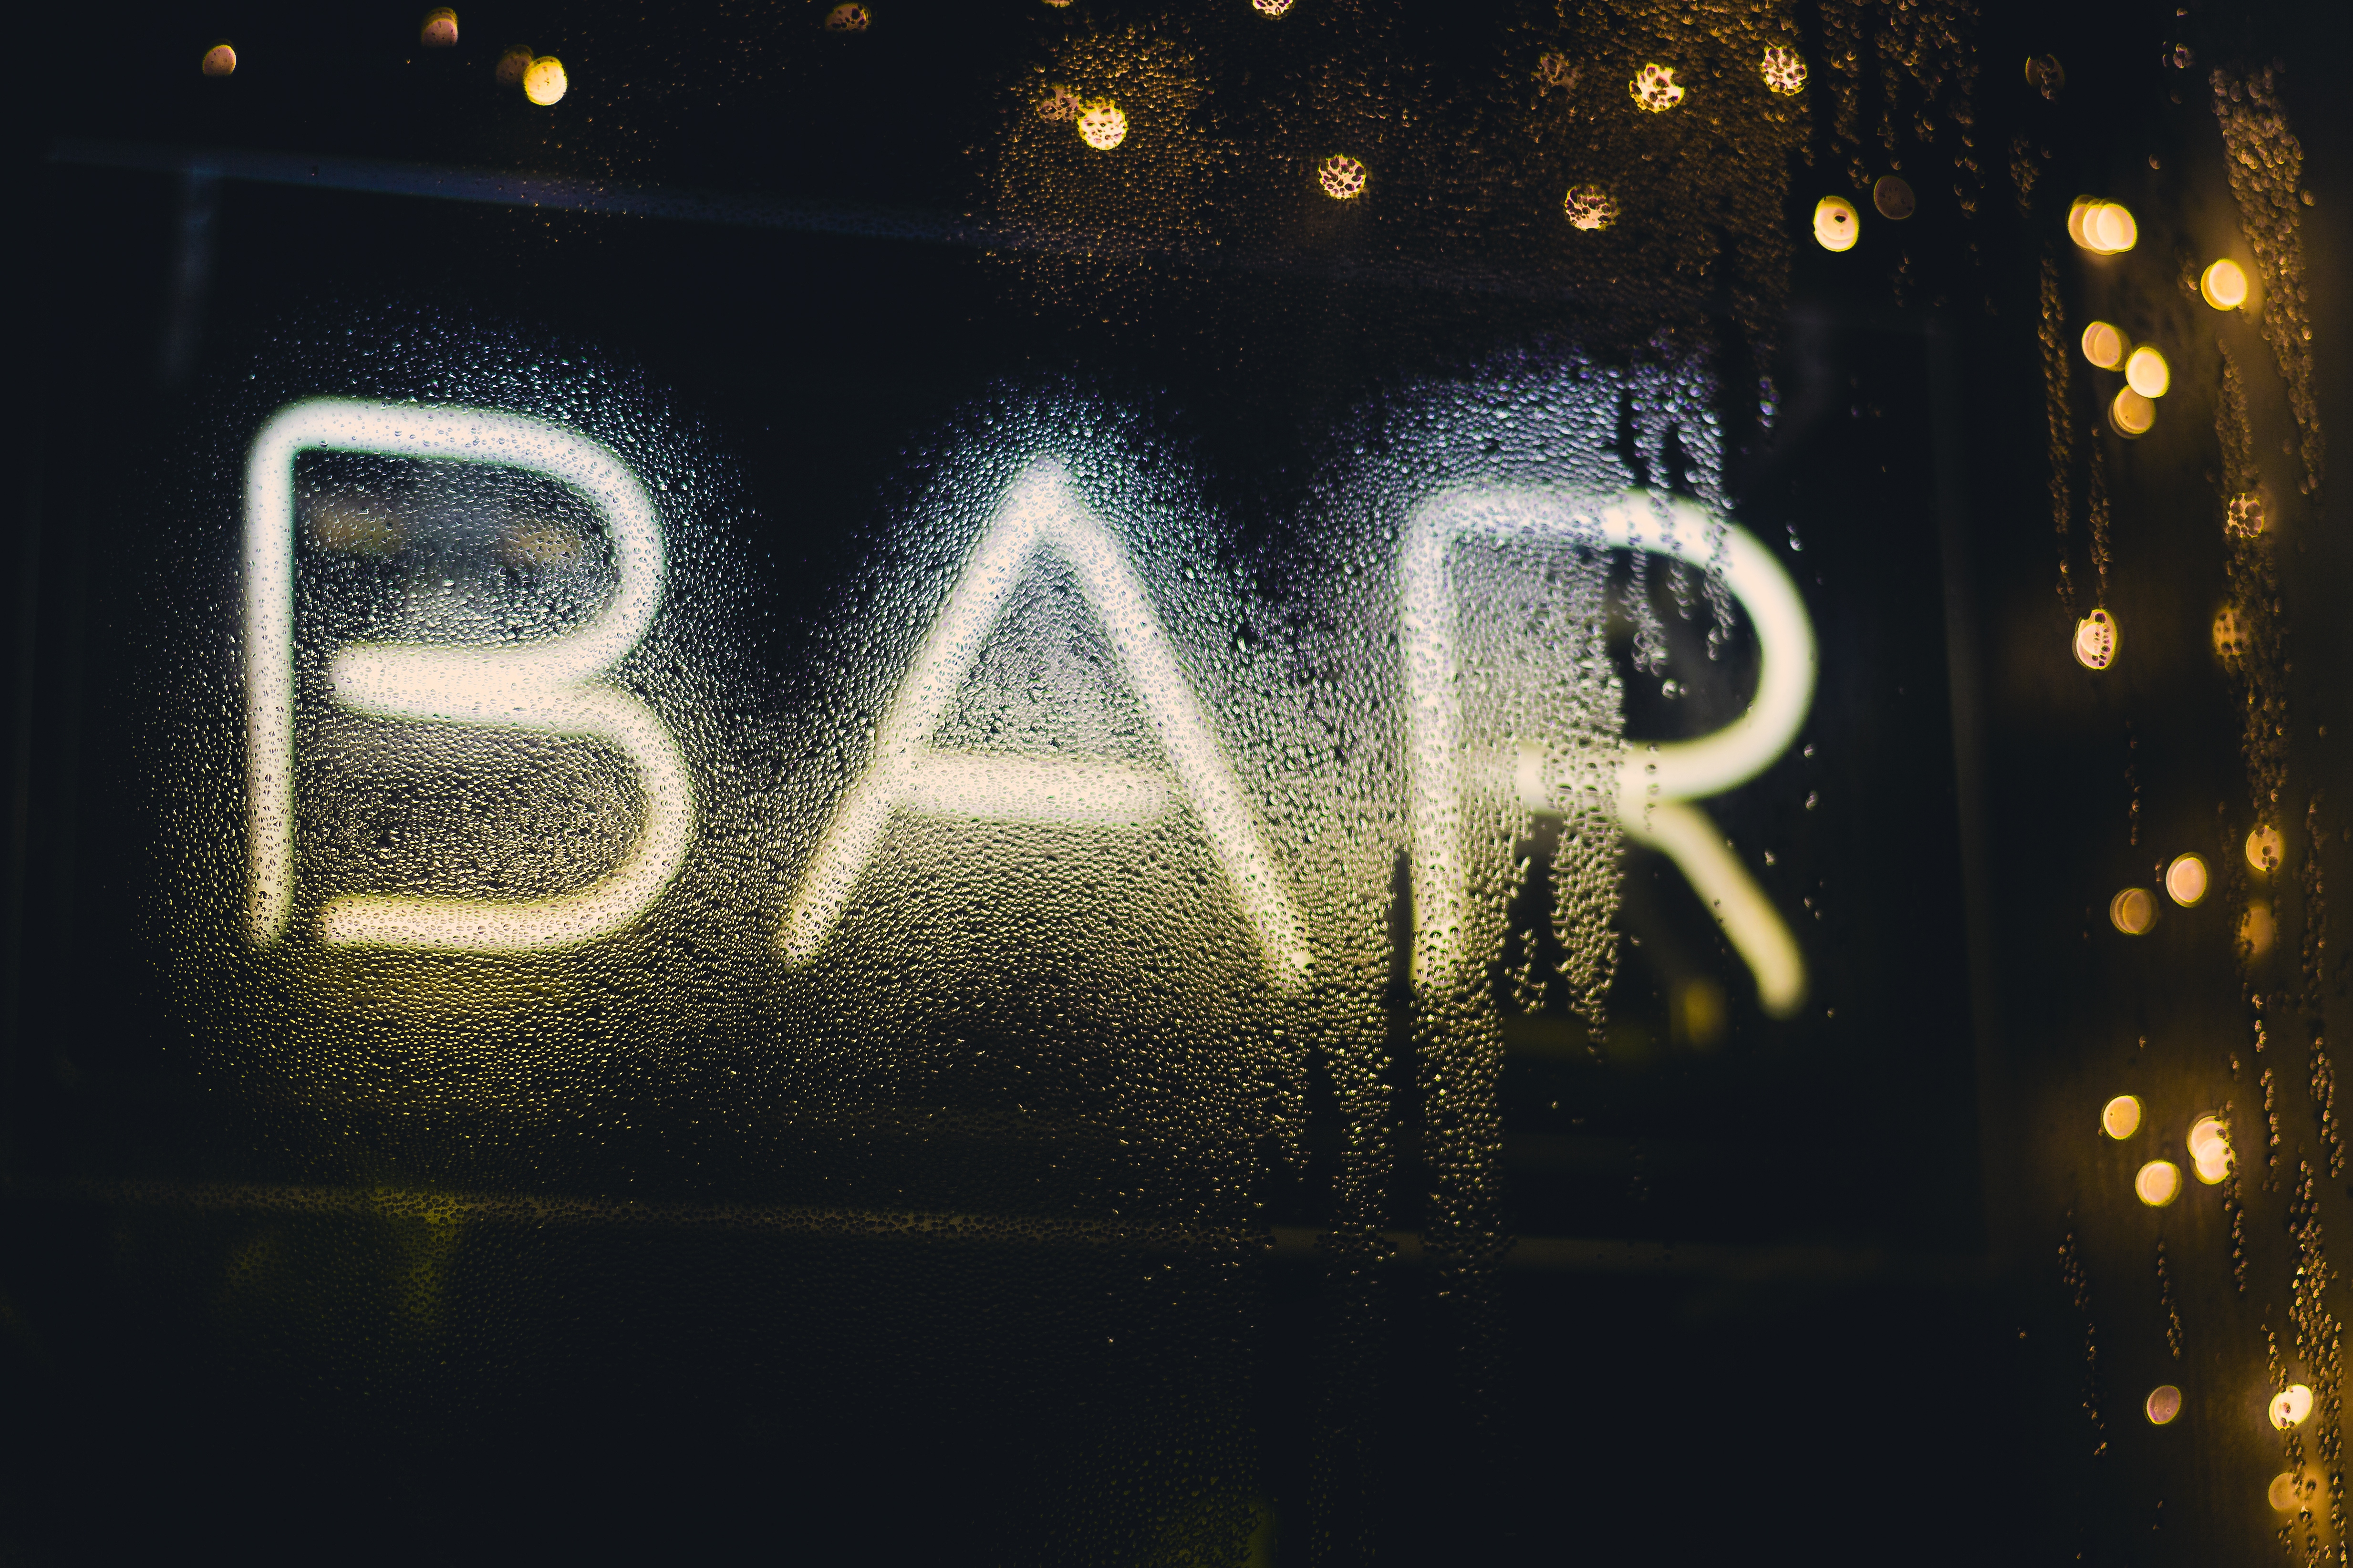
text, font, light, graphics, night, photography, graphic design, darkness, space, number, logo